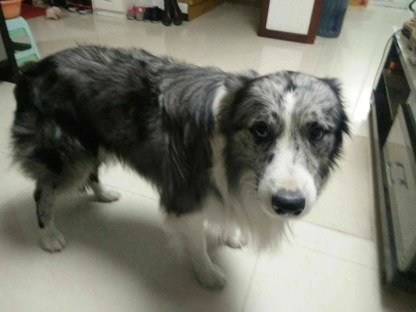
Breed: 2594-n000109-Border_collie